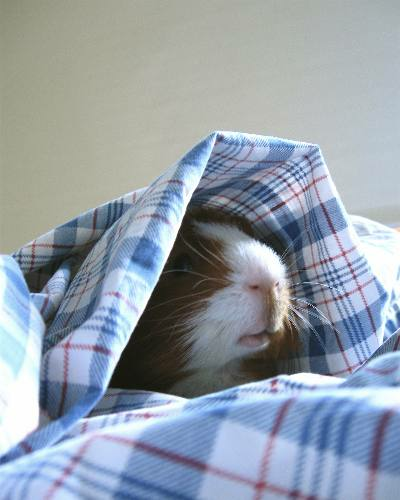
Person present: No